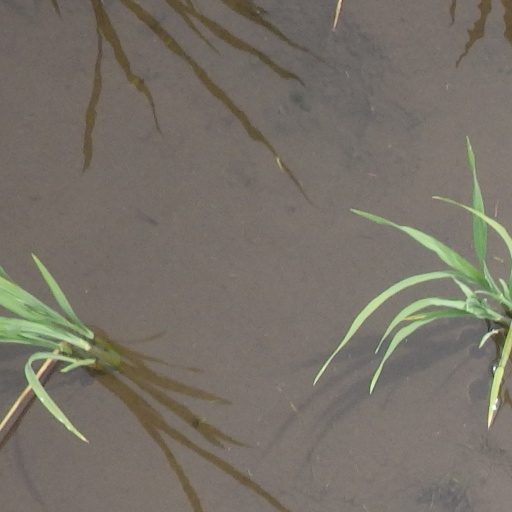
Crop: rice